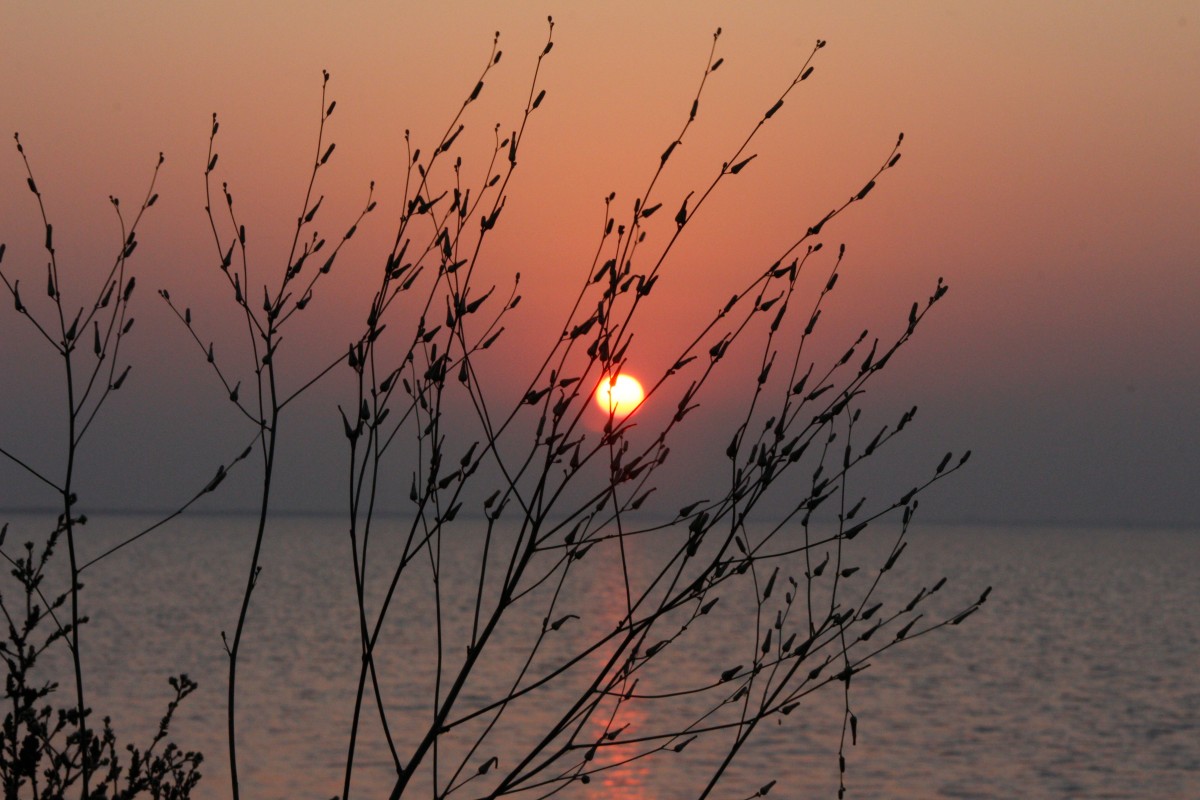
Tags: branch, sky, sunrise, sunset, morning, dawn, flock, dusk, evening, afterglow, bird migration, atmospheric phenomenon